Prince Bernhard of Orange-Nassau, van Vollenhoven

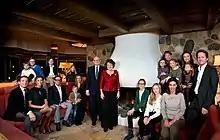
Prince Bernhard (sitting, front row, third from the left) with his wife, children, parents, siblings, and their families in 2013

Prince Bernhard was born on 25 December 1969 in Nijmegen in the Netherlands. He is the second son of Princess Margriet and Pieter van Vollenhoven. He has three brothers: Princes Maurits, Pieter-Christiaan, and Floris.